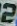
Number: 2